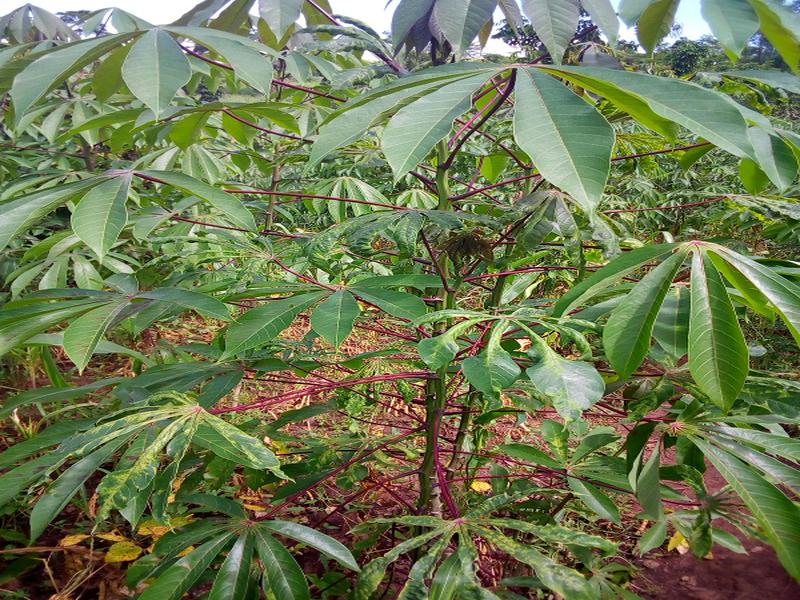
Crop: cassava
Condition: healthy